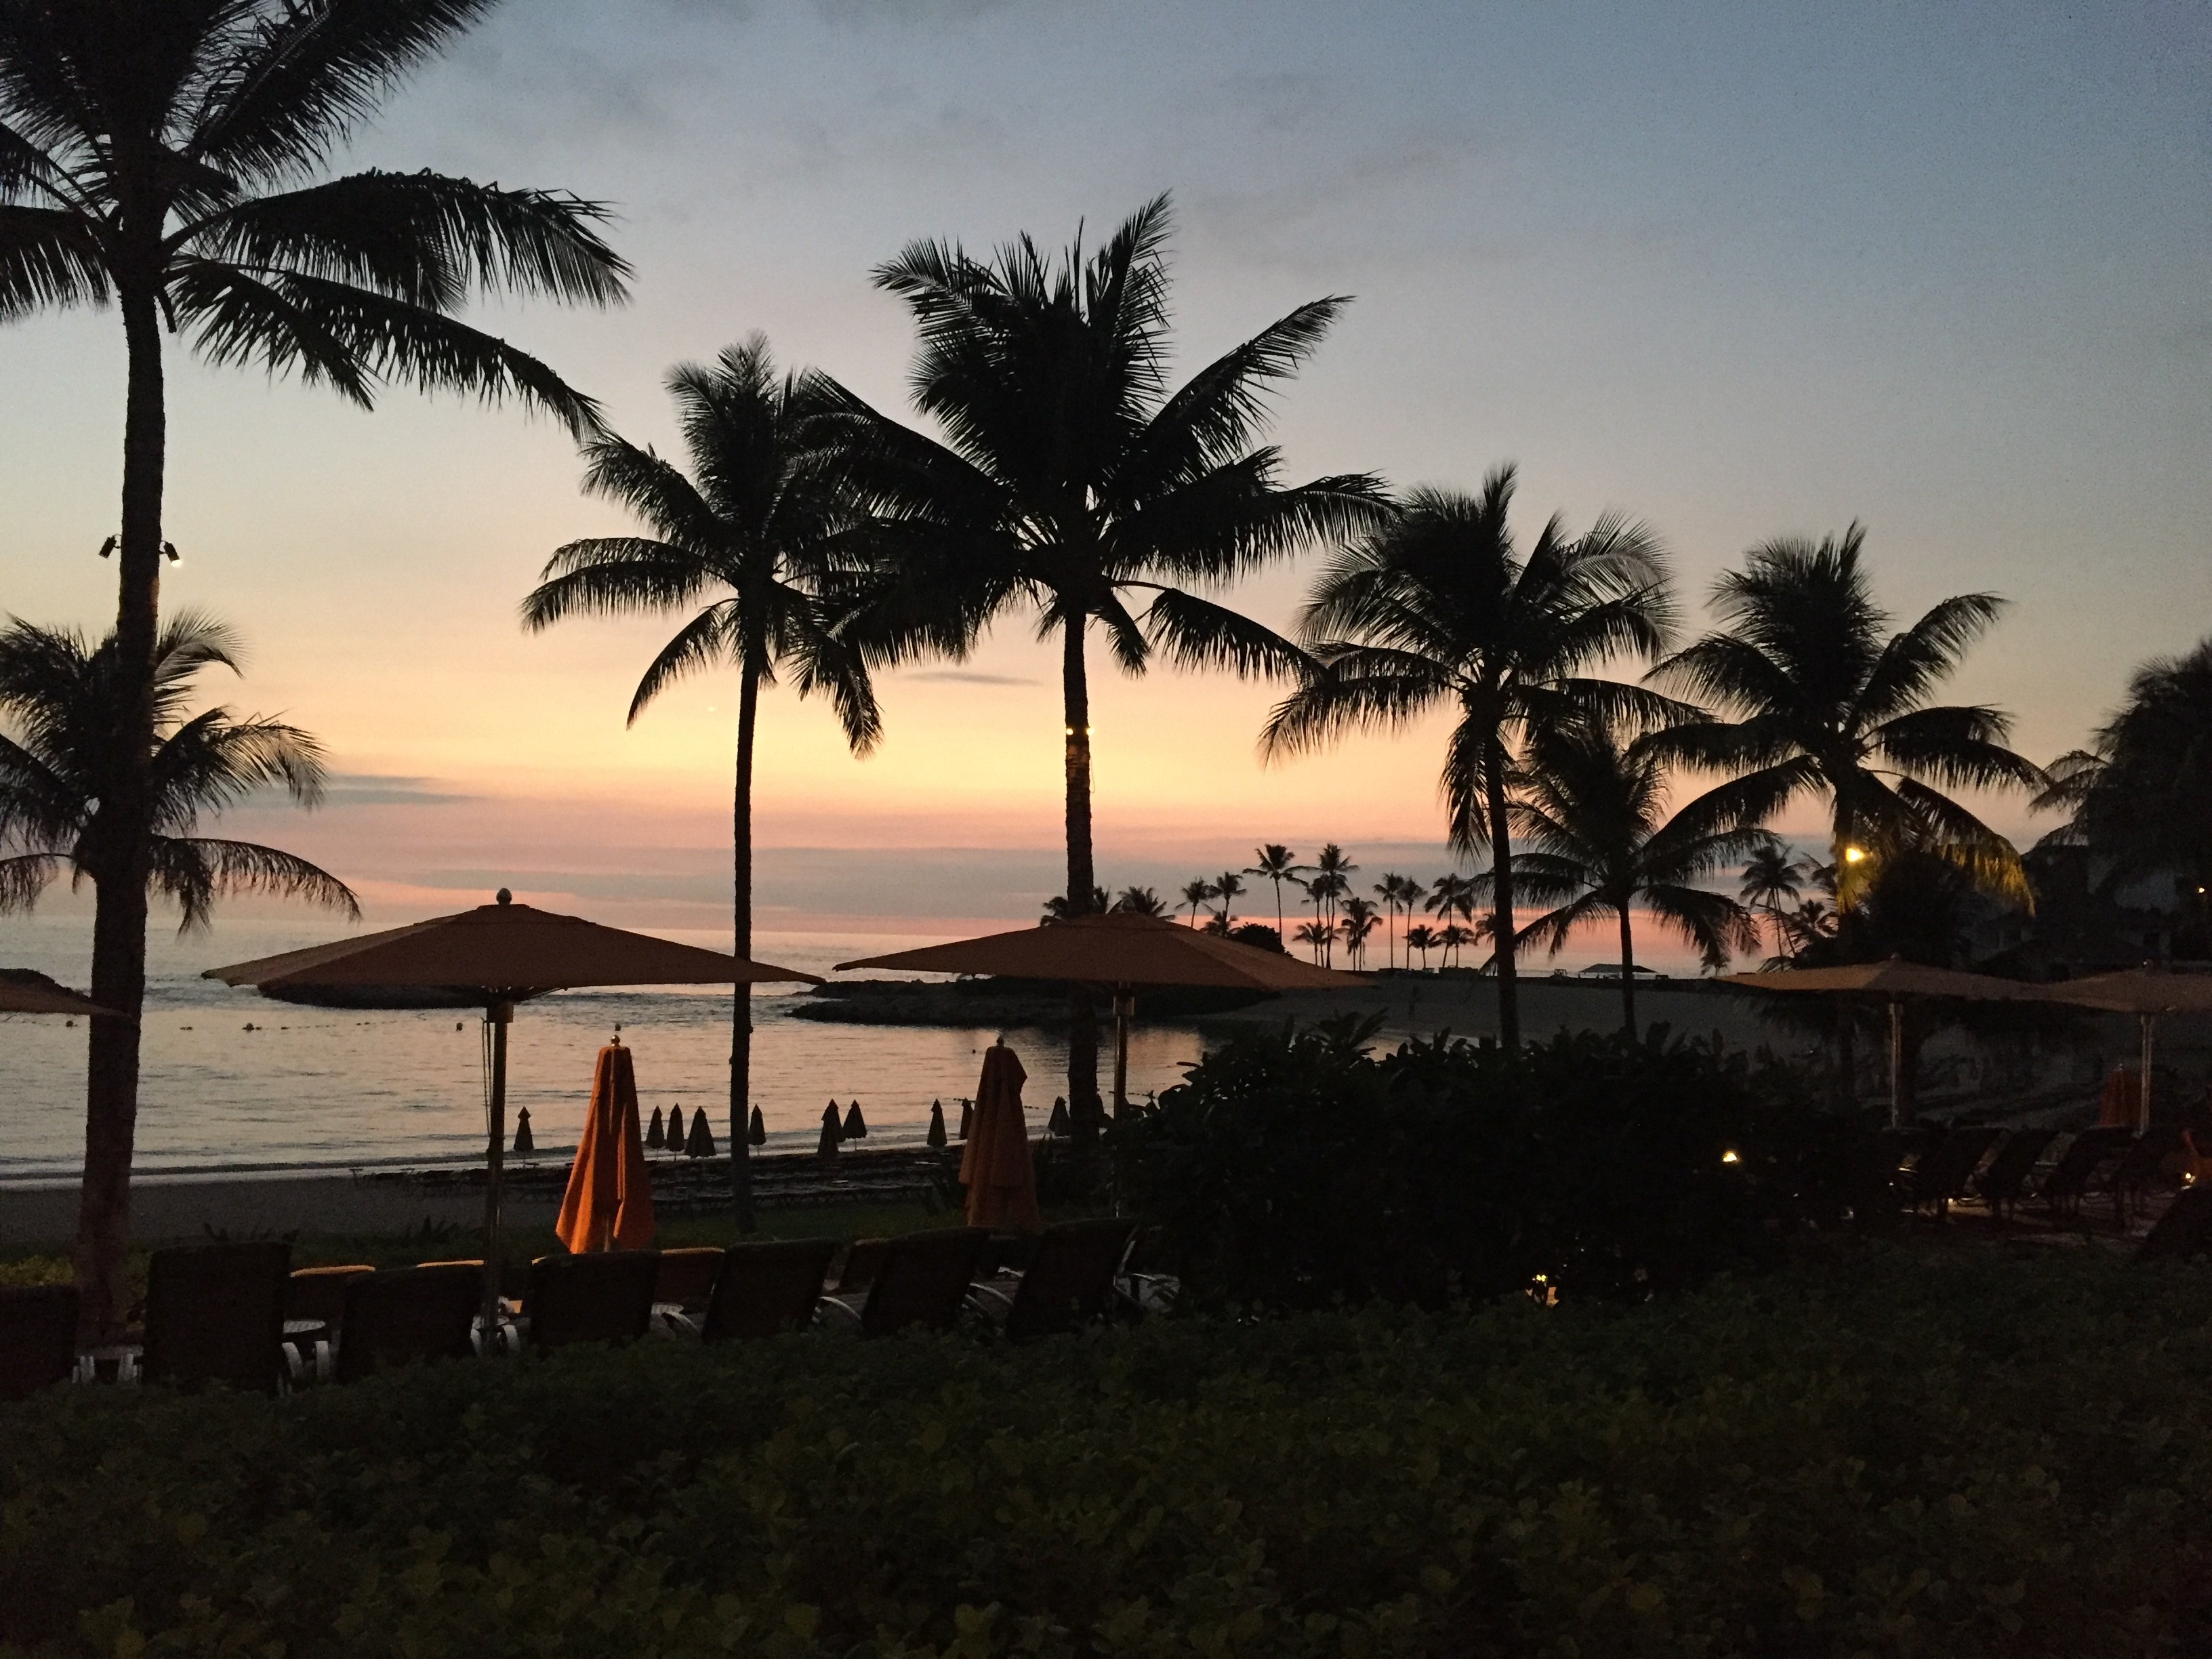
beach, sea, coast, tree, ocean, sunset, morning, dusk, evening, palm, tropical, lagoon, bay, hawaii, resort, oahu, tropics, ko olina, arecales, palm family